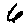
Label: 6